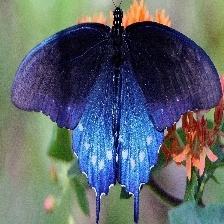
Species: PIPEVINE SWALLOW